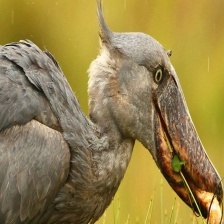
Species: SHOEBILL
Scientific name: BALAENICEPS REX